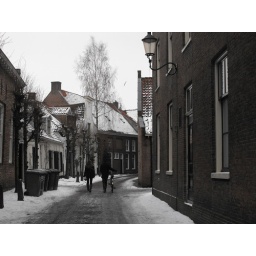
Cyclist walking along his bike with a female companion on a snowy lane in the center of Amersfoort.